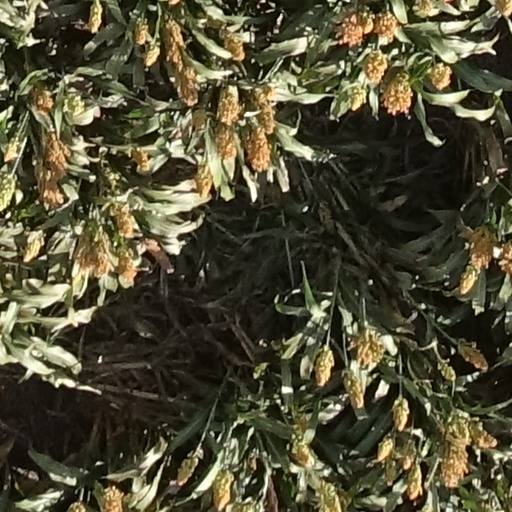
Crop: sorghum